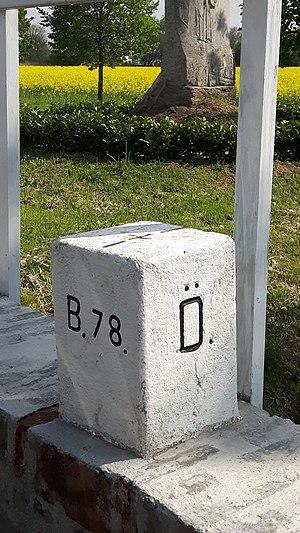
Kurt-Werner Schulz est la dernière victime recensée du Rideau de fer durant la Guerre froide.